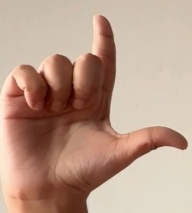
ASL sign: L